Village of the Damned (1995 film)

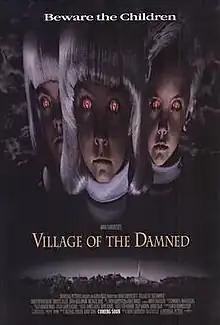
Theatrical release poster

Village of the Damned is a 1995 American science fiction–horror film directed by John Carpenter, written by David Himmelstein, and starring Christopher Reeve, Kirstie Alley, Linda Kozlowski, and Michael Paré. It is a remake of the 1960 film of the same name, itself based on the 1957 novel "The Midwich Cuckoos" by John Wyndham. The 1995 version is set in Northern California, whereas the book and original film are both set in England. The 1995 film was marketed with the tagline, "Beware the Children".